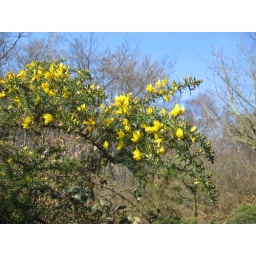
Stark yellow against the clear sky.